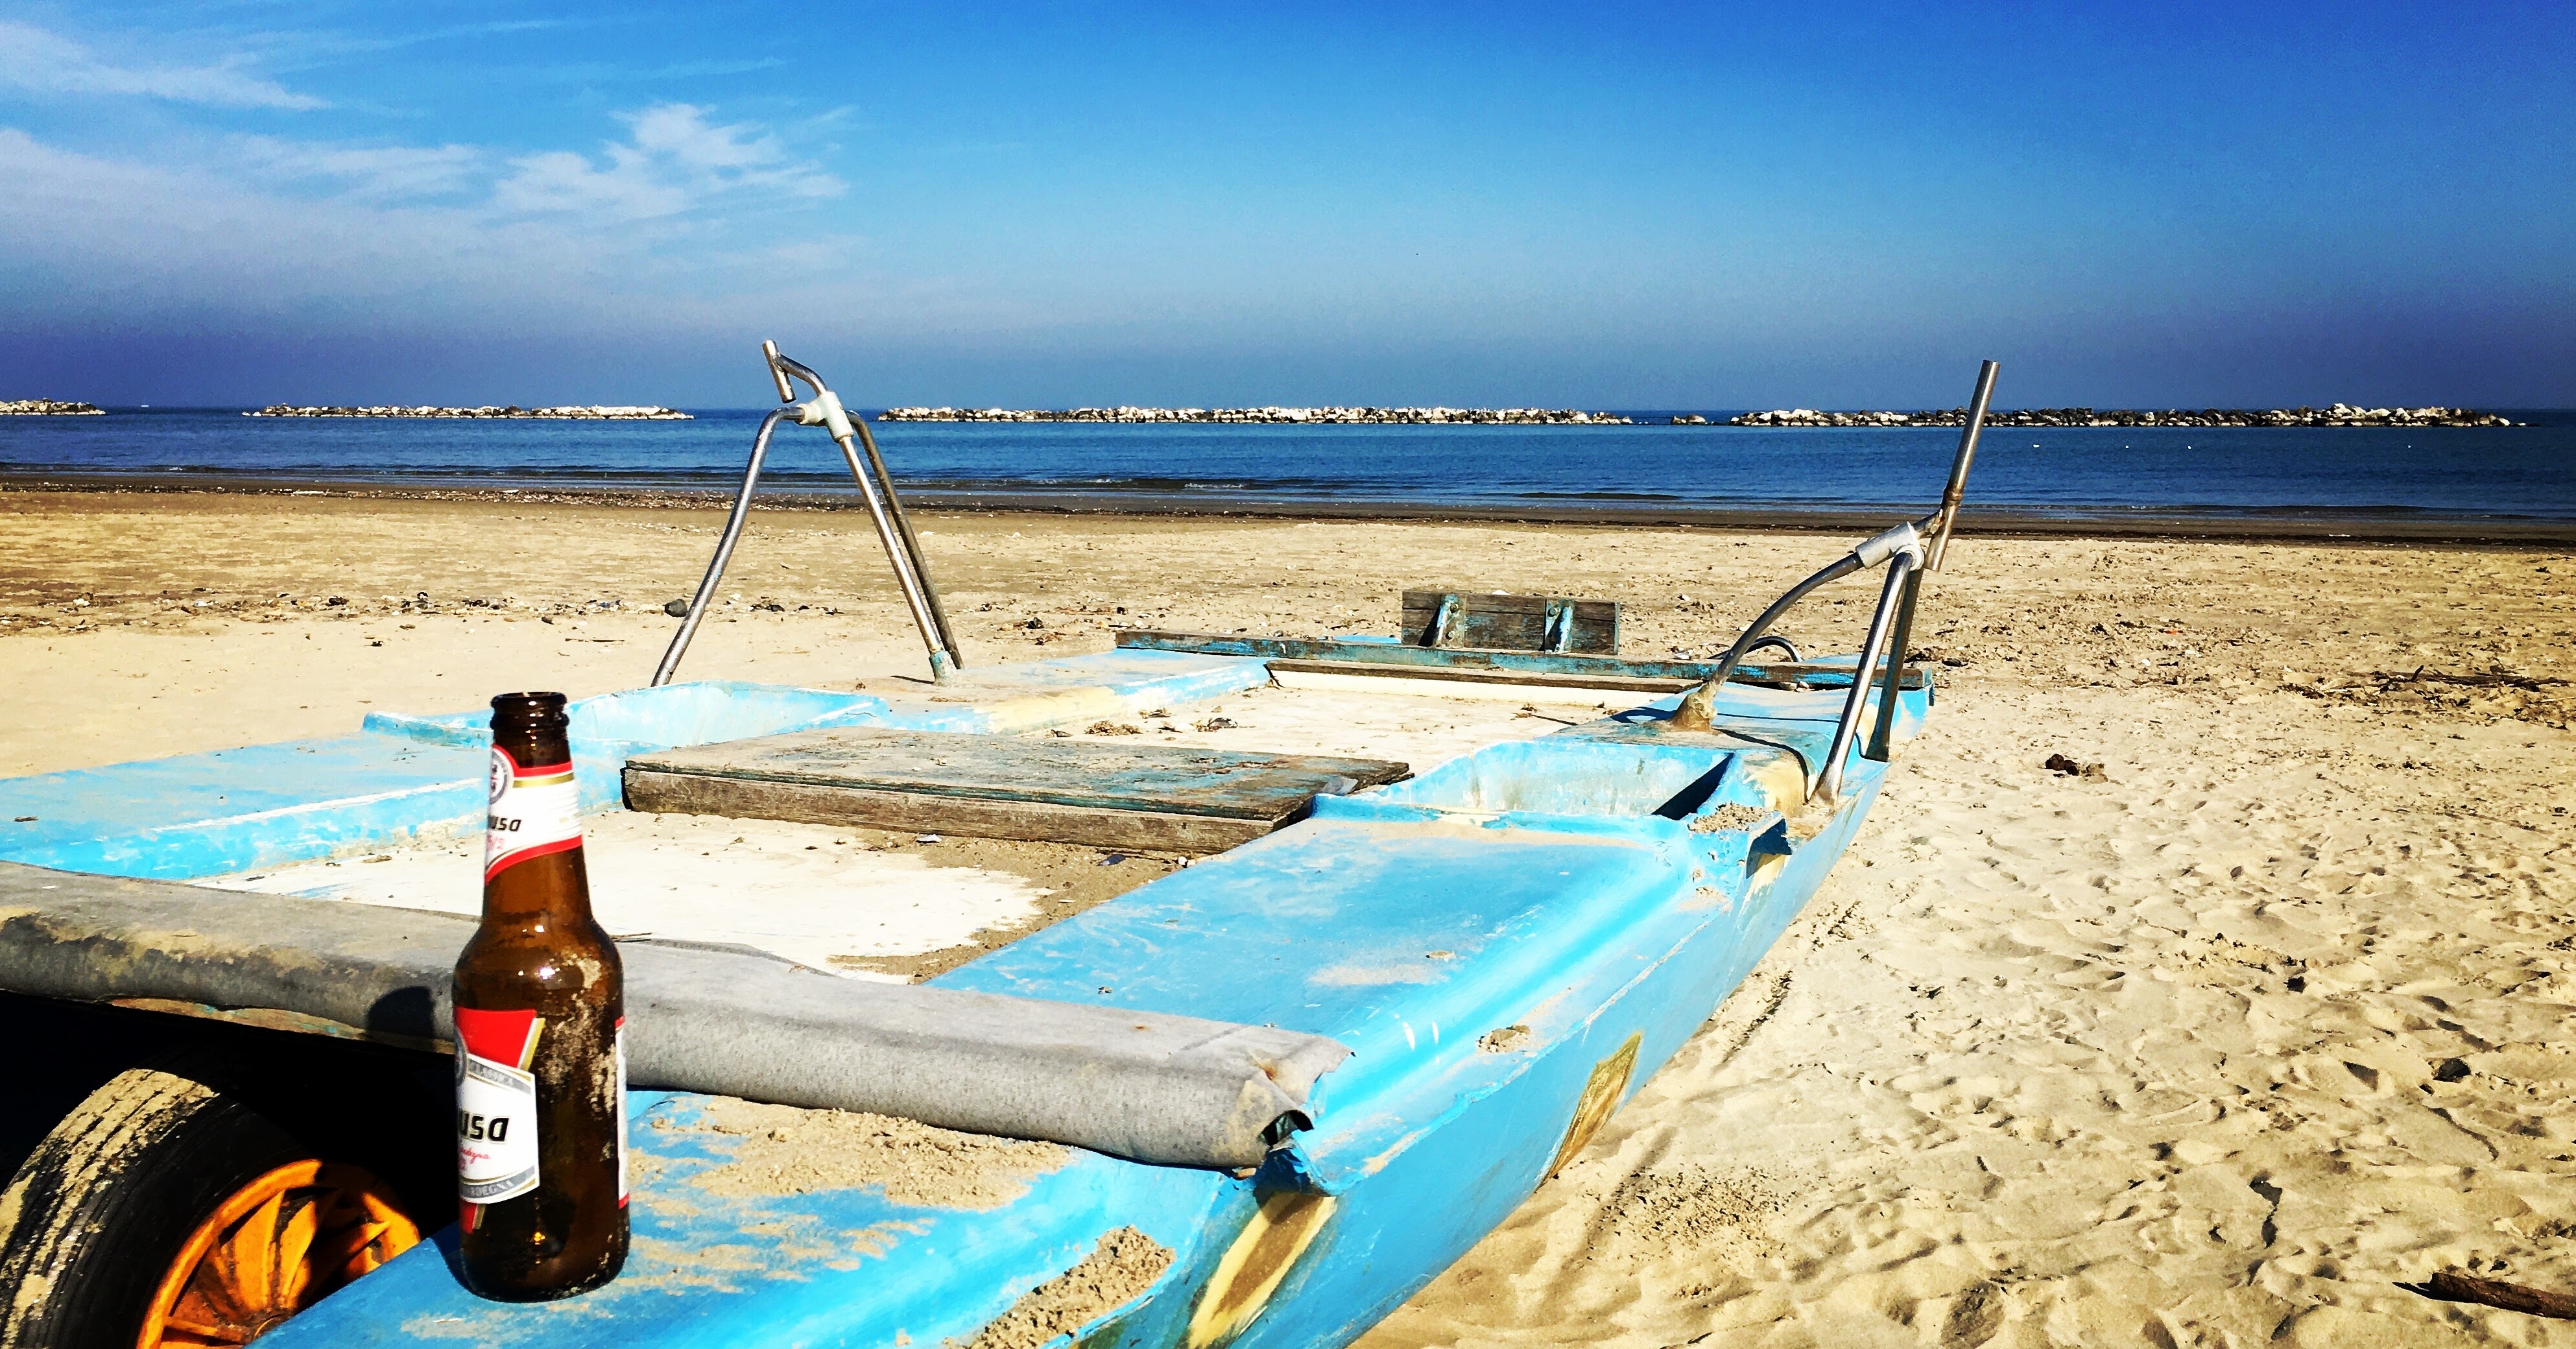
beach, sea, coast, sand, ocean, boat, shore, wave, wind, vacation, paddle, vehicle, bay, body of water, boating